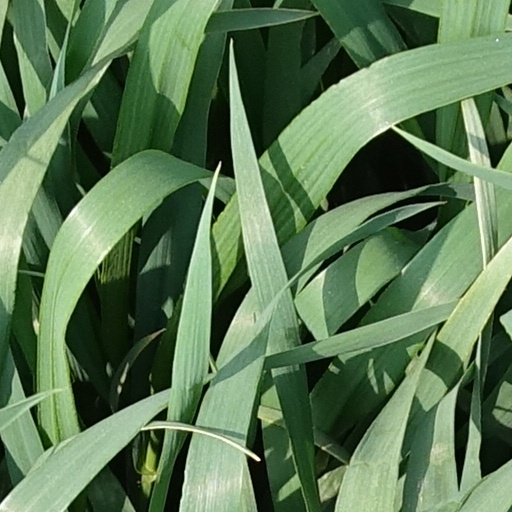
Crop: wheat